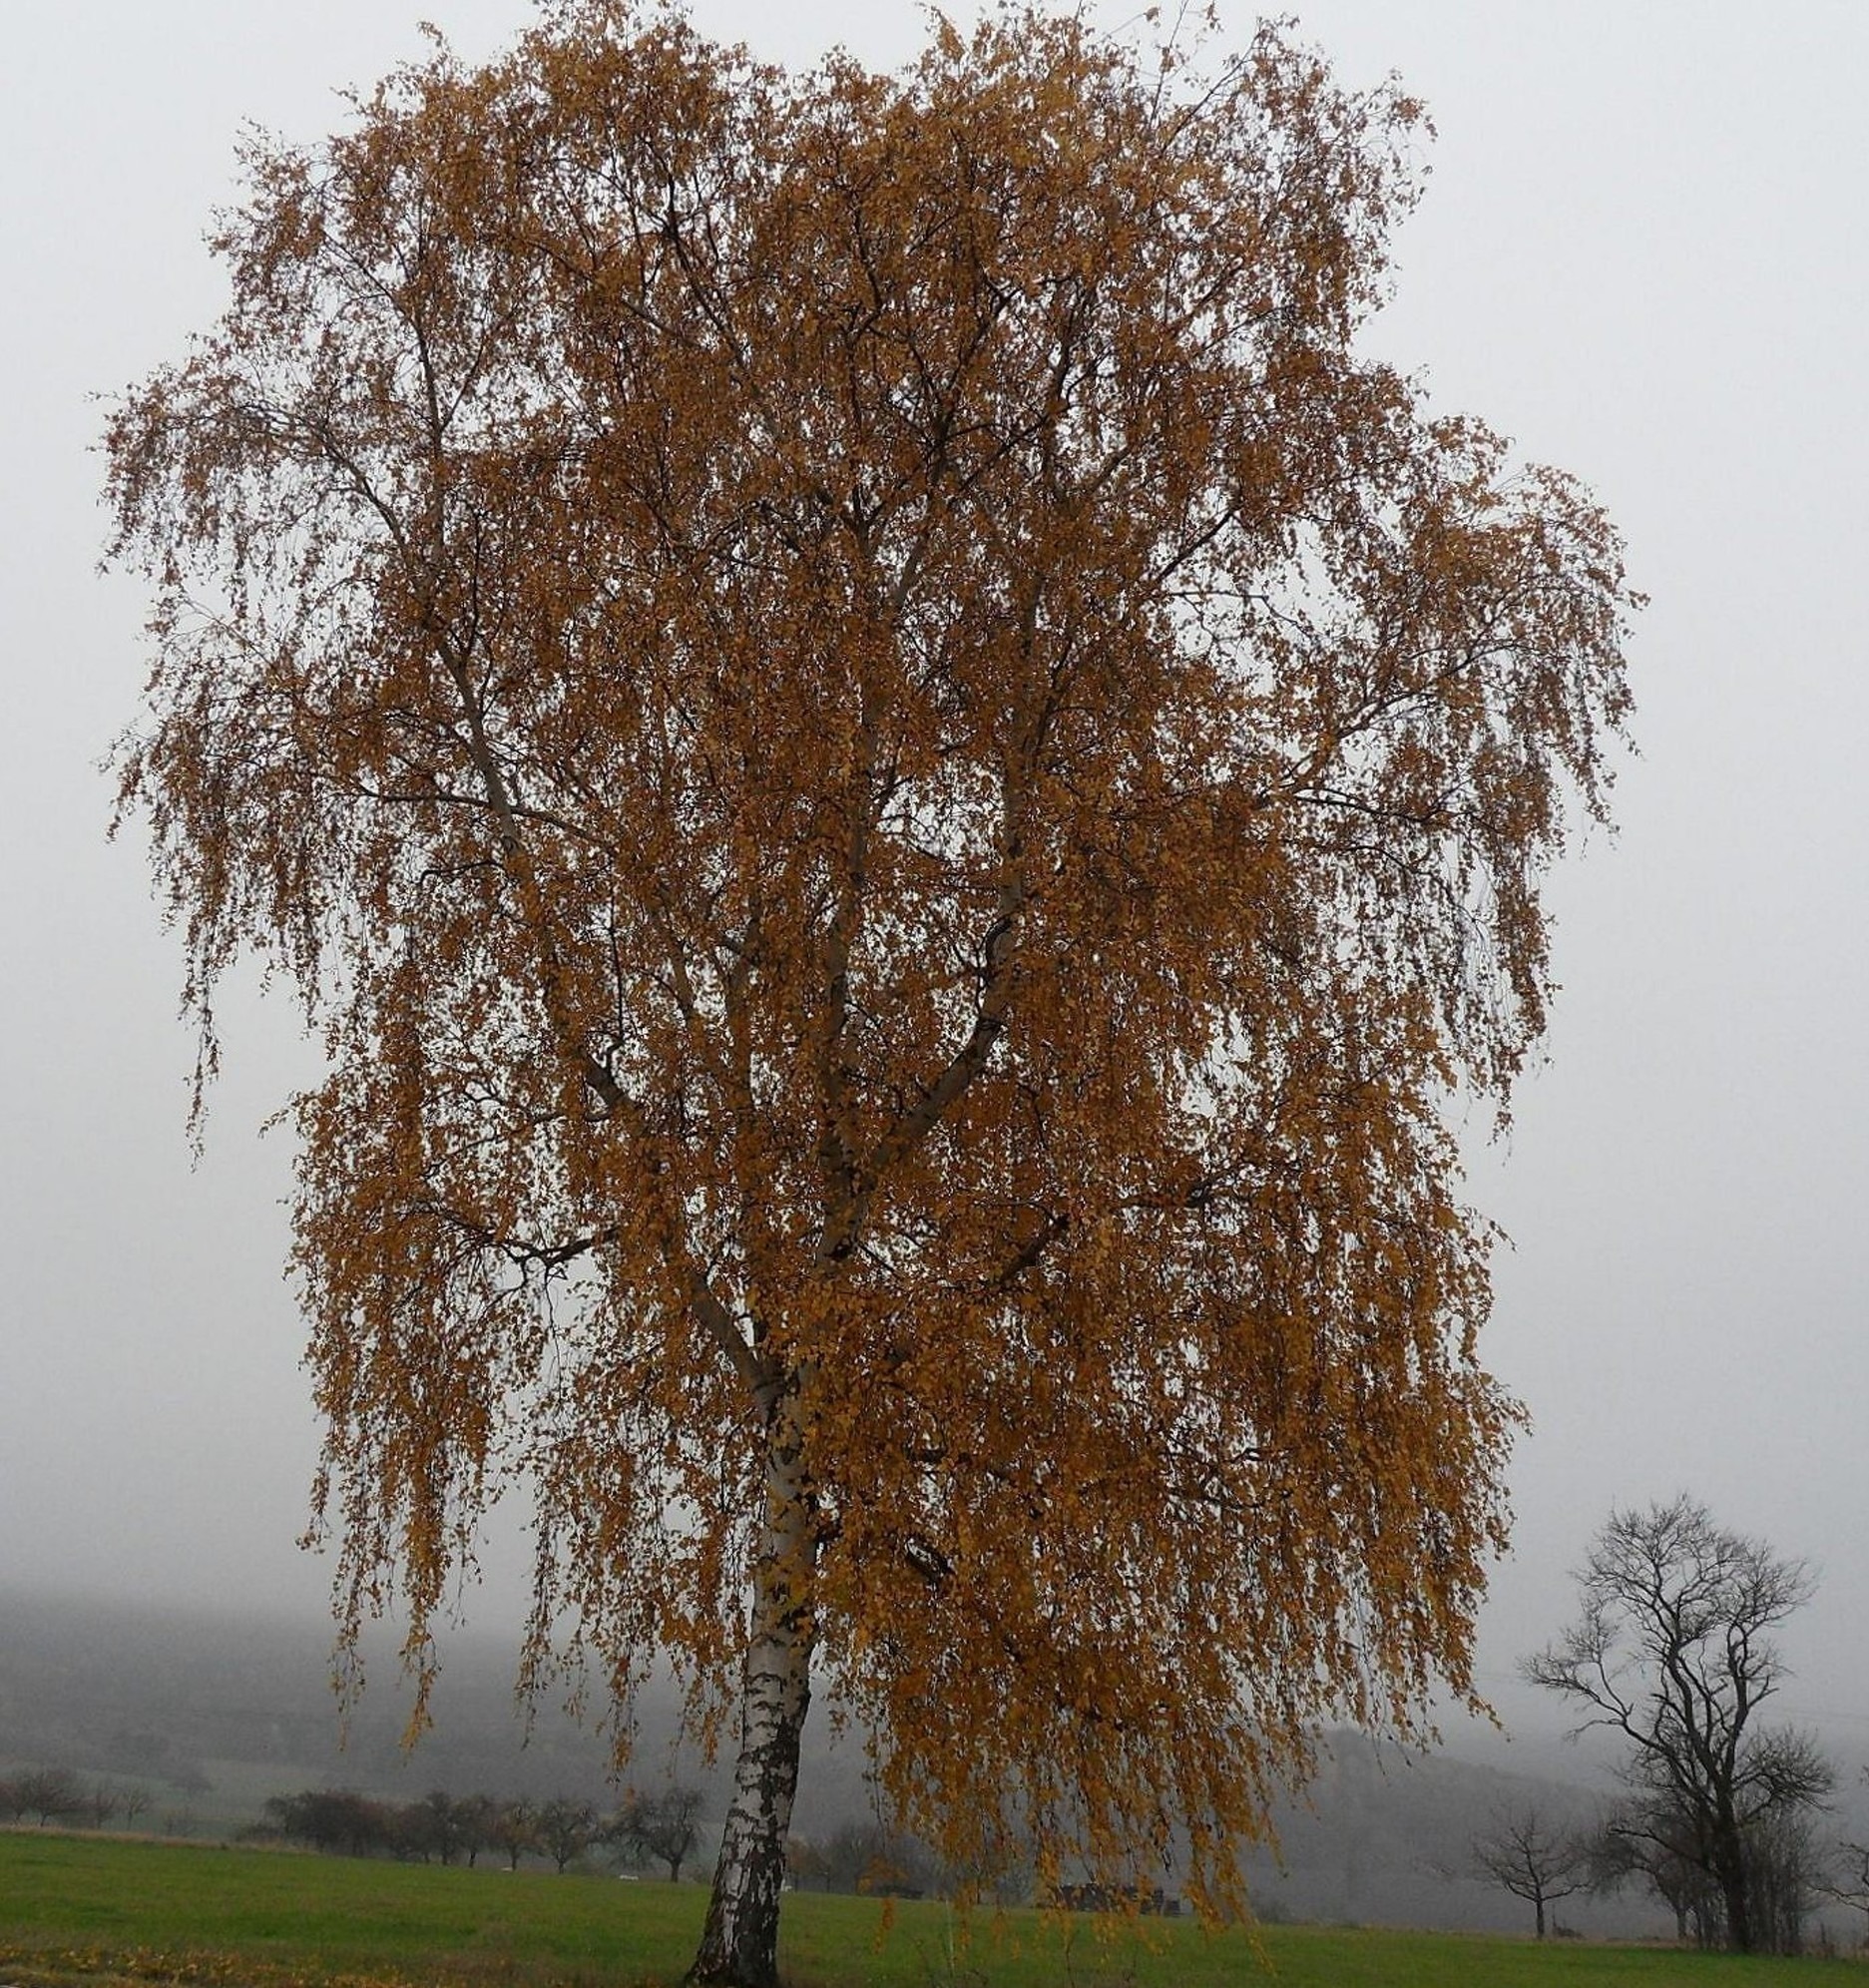
tree, nature, branch, plant, leaf, birch, autumn, deciduous, oak, grove, flowering plant, atmospheric phenomenon, plant stem, woody plant, land plant, plane tree family